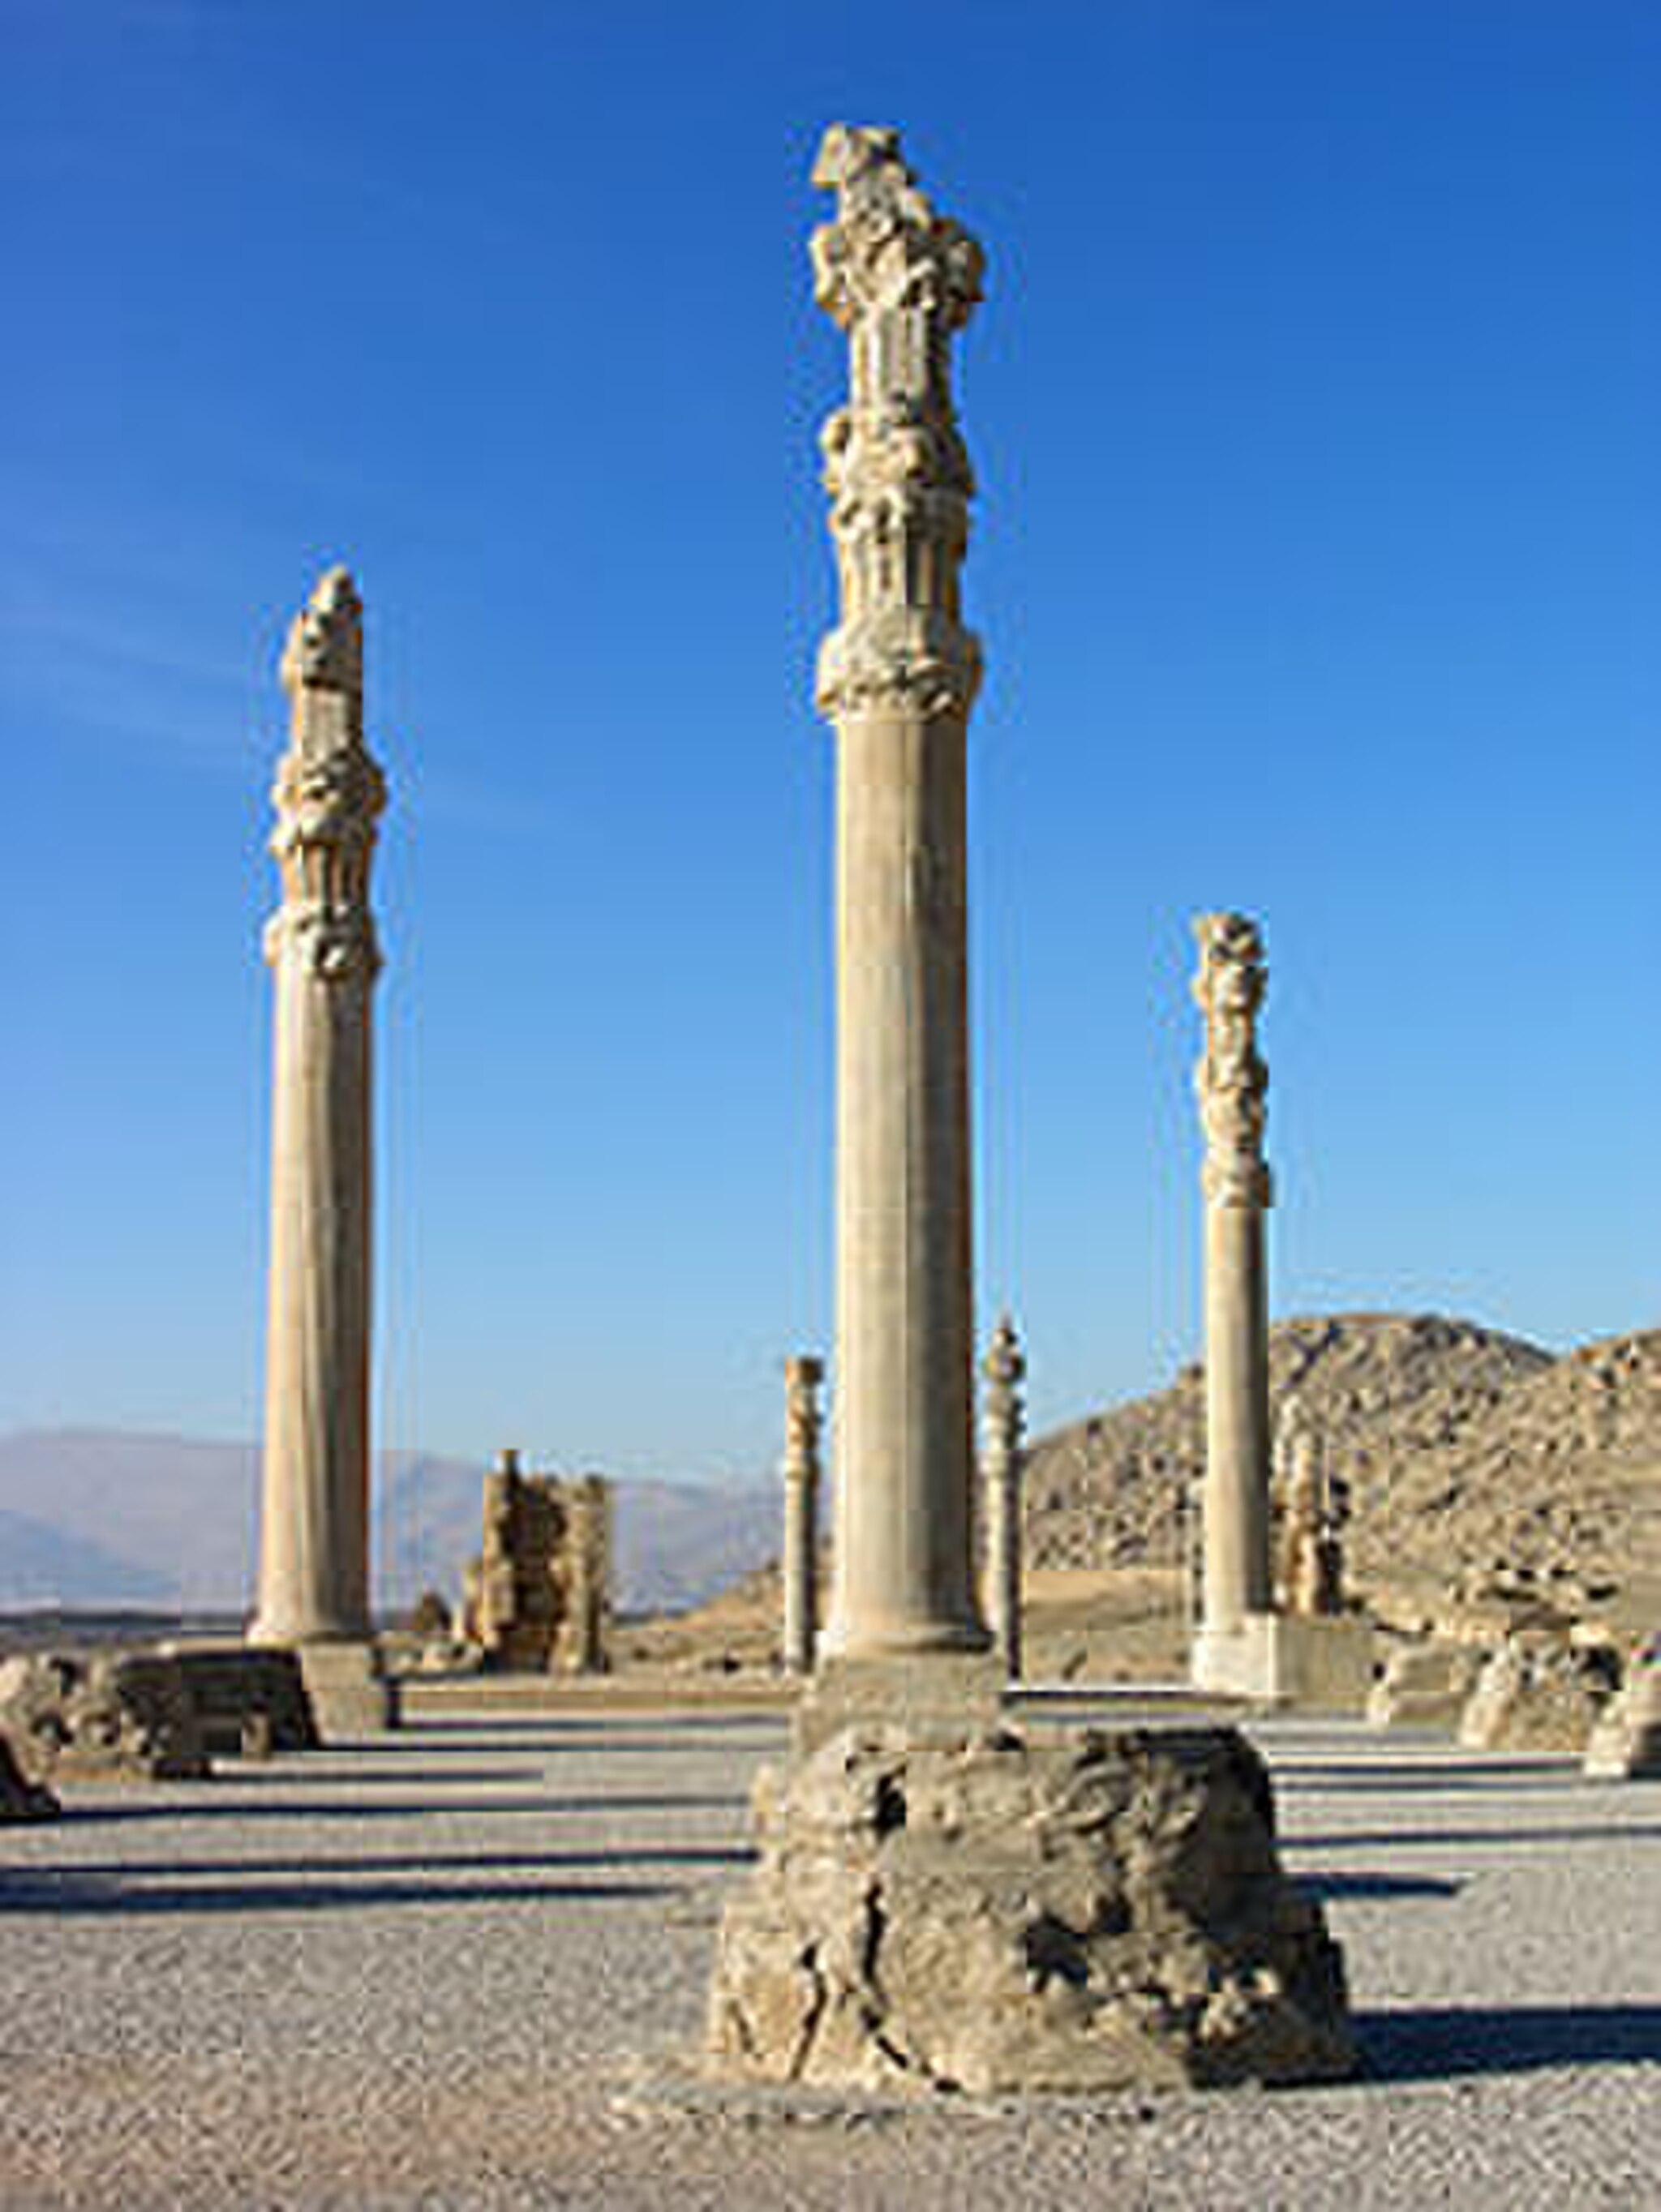
Title: Persepolis near shiraz
Description: picture
Date: 2015-11-11
Categories: Apadana of Persepolis, Self-published work, 2015 in Persepolis